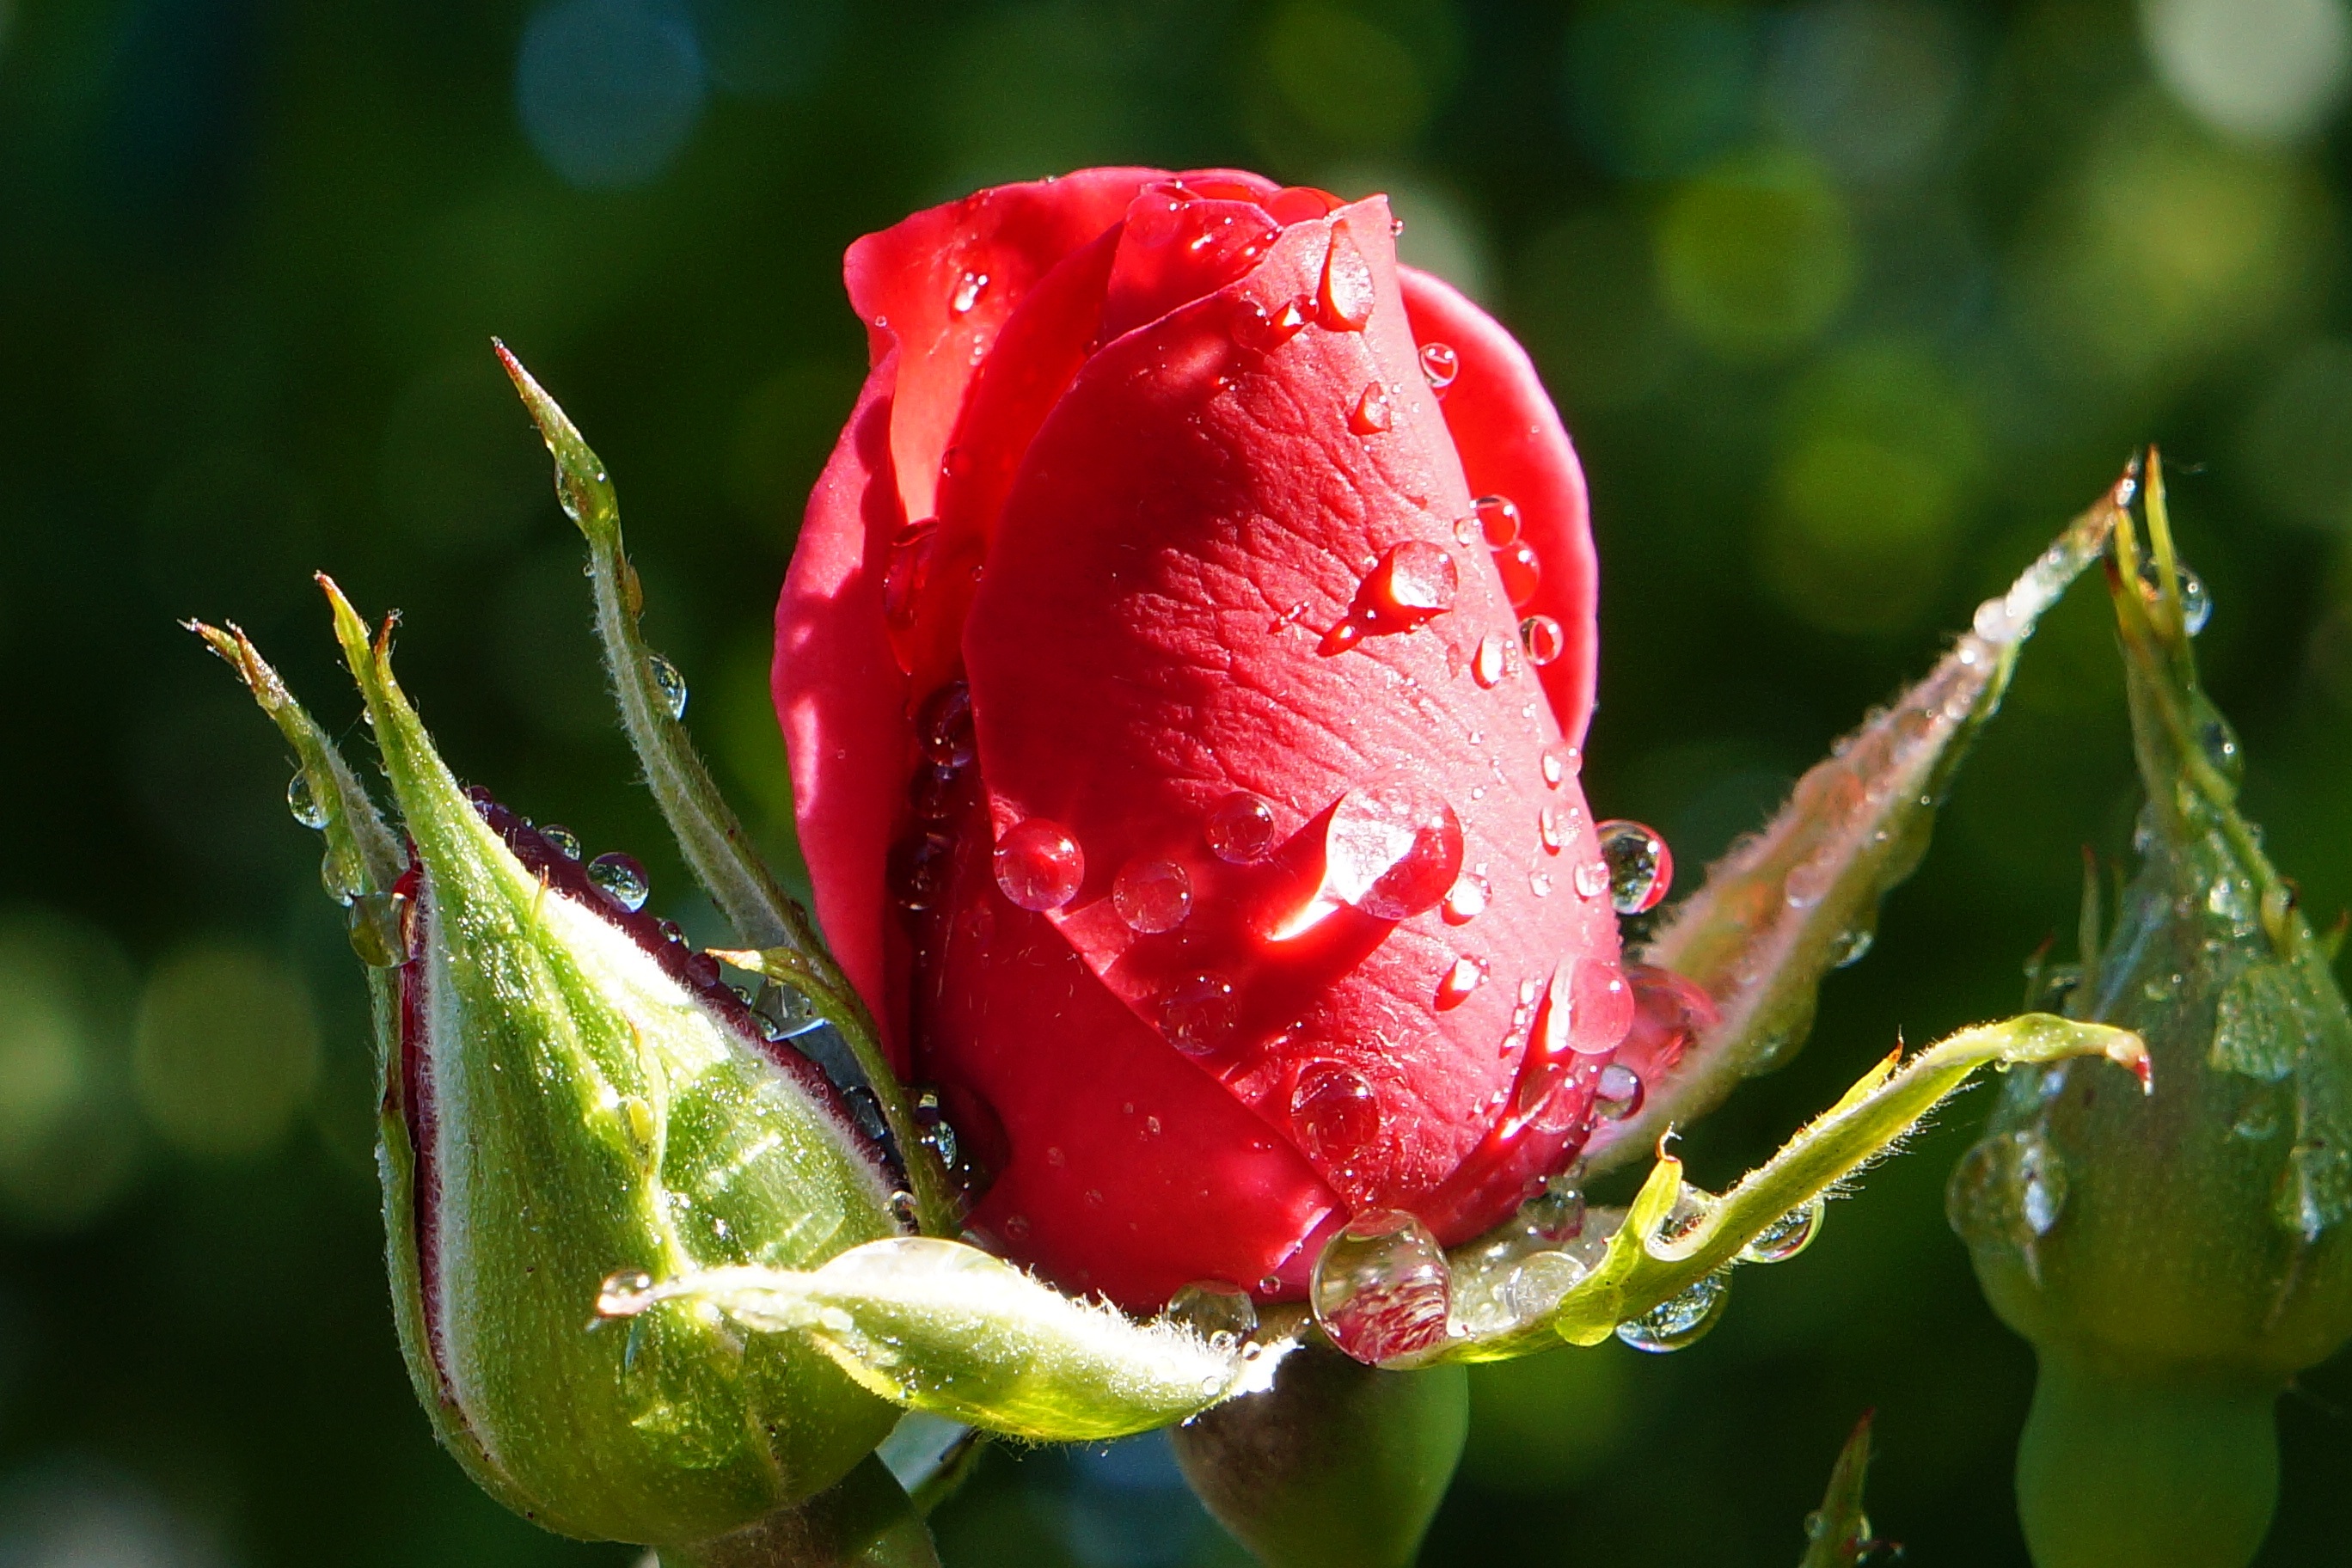
nature, blossom, plant, flower, petal, rose, green, red, macro, botany, garden, flora, close up, rosa, bud, macro photography, flowering plant, garden roses, rose family, plant stem, land plant